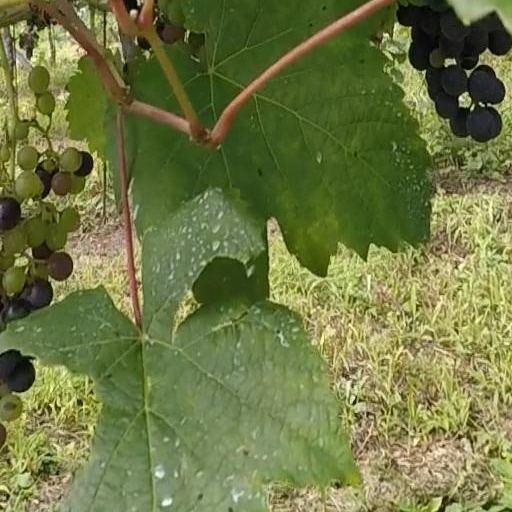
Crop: grape